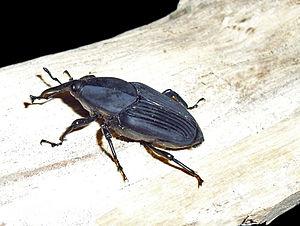
Rhynchophorus palmarum est une espèce tropicale d'insectes coléoptères de la famille des Dryophthoridae de grande taille que l'on trouve en Amérique centrale et dans la partie tropicale l'Amérique du Sud, où il est assez commun. C'est un insecte nuisible des palmiers
Rhynchophorus est un genre d'insectes coléoptères de la famille des Dryophthoridae. Ses espèces sont ravageuses des cocotiers.